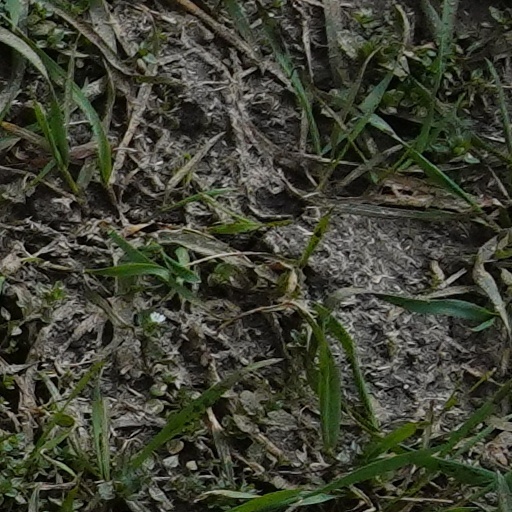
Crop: wheat